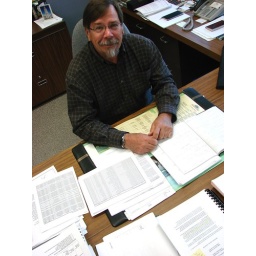
Doug Clark, chief building official for the City of Brantford in his office